St. Basil's Church (Toronto)

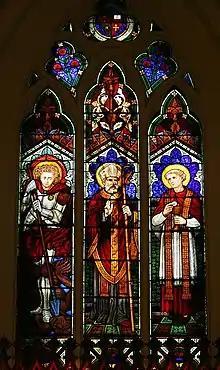
St.Basil triptych window

The original St. Basil's Church windows were of plain glass covered with red bunting. As part of the late 1870s renovations stained glass was installed in the north wall windows and a beginning was made to provide stained glass in the windows on the west wall. The stained glass is the work Nathaniel Theodore Lyon of the firm, Robert McCausland, Ltd., one of the oldest stained glass studios in North America. The cost was covered by donations from parishioners and college priest alumni.